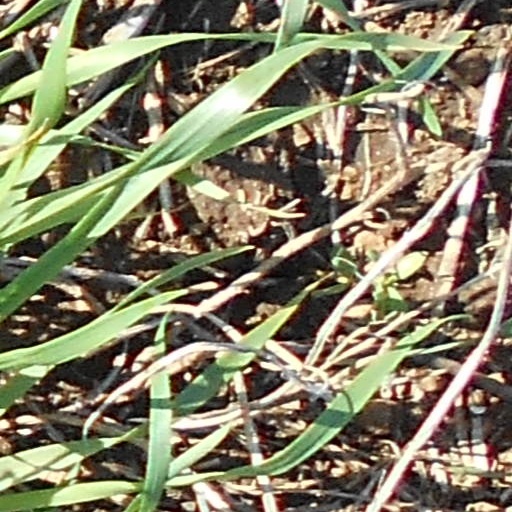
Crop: wheat